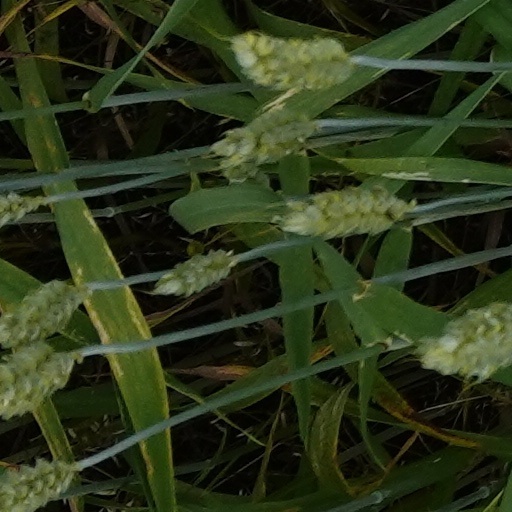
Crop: wheat